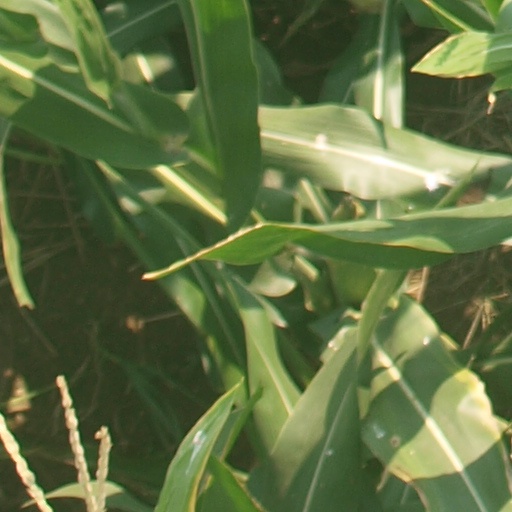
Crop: maize; corn